Guzgan

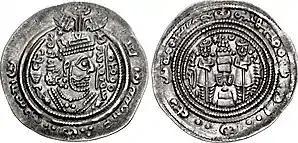
Zhulād of Gōzgān was an Iranian ruler of the region of Guzgan, and a vassal of the Yabghus of Tokharistan. Coinage date 688 CE.

Guzgan (also known as Gozgan, Guzganan or Quzghan) was a historical region and early medieval principality in what is now northern Afghanistan.